Mahamaham stampede

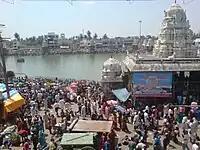
File picture of yearly Masimaham festival

The Government of Tamil Nadu announced a compensation of one lakh (100,000) rupees for the deceased, which included a sum of 30,000 rupees given by the All India Anna Dravida Munnetra Kazhagam party that ruled the state that time. It was widely criticised by the media that a government announcement was made together with a party announcement.